East Coast Integrated Depot

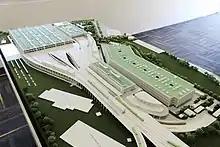
Model of the East Coast Integrated Depot

The train depot will have three levels containing three separate depots for three different MRT lines. The underground portion will house a 66-track depot for the Downtown line, and will be brought into use following the opening of Stage 3e of the line. The at-grade portion will house a 62-track depot for the future Thomson–East Coast line, to be used following the completion of Stage 5 of the line. Finally, the elevated portion will house a 72-track depot for the East–West line, which will replace the existing Changi Depot. All three depots will operate independently of each other, a first for Singapore, and will be designed to be able to handle trains of different lengths, of 3, 4 and 6 respectively of the lines they operate on.